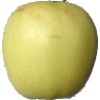
Label: Apple Golden 2